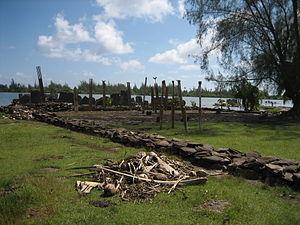
Huahine, prononcé [waine], ou « l'Authentique » est une île de Polynésie française qui fait partie des îles Sous-le-Vent, dans l'archipel de la Société. Elle est située à 34 kilomètres à l'est-nord-est de Raiatea, à 43 km à l'est-sud-est de Tahaa et à 167 km à l'ouest-nord-ouest de Tahiti, par 151° de longitude Ouest et 16°30 de latitude Sud. Elle est aussi proche de Bora-Bora.